Elise Trouw

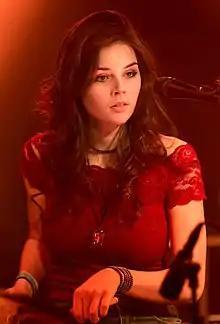
Trouw performing at the Moroccan Lounge in downtown Los Angeles, October 2017

Elise Ashlyn Trouw (born April 27, 1999) is an American singer-songwriter, multi-instrumentalist, and record producer.